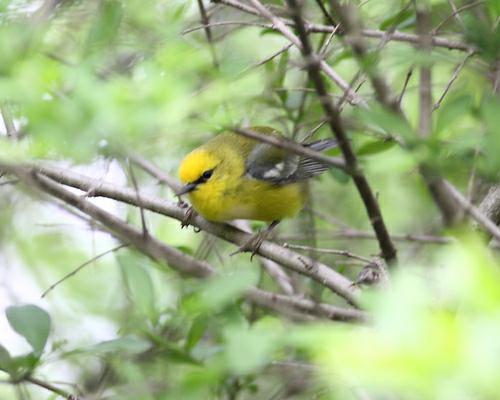
A photo of a blue winged warbler